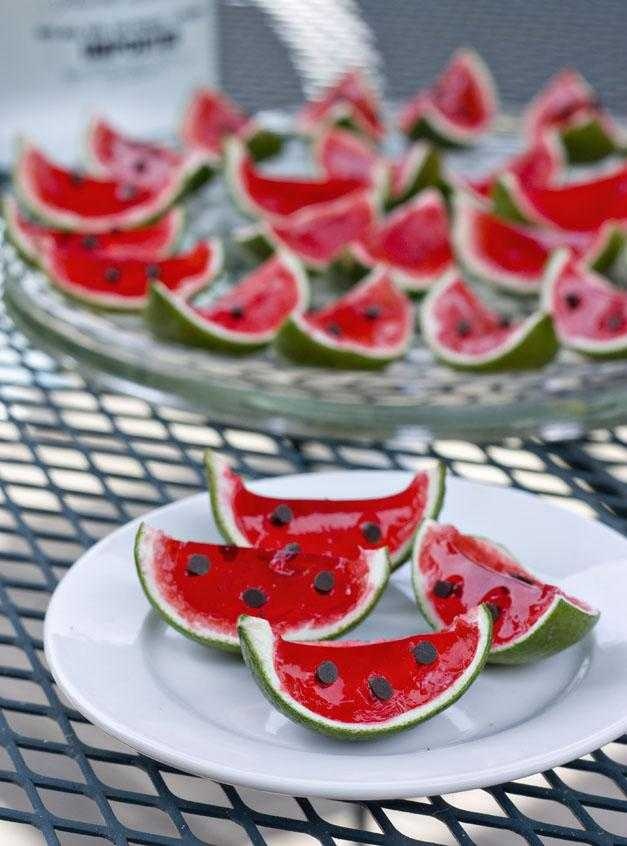
Label: Watermelon